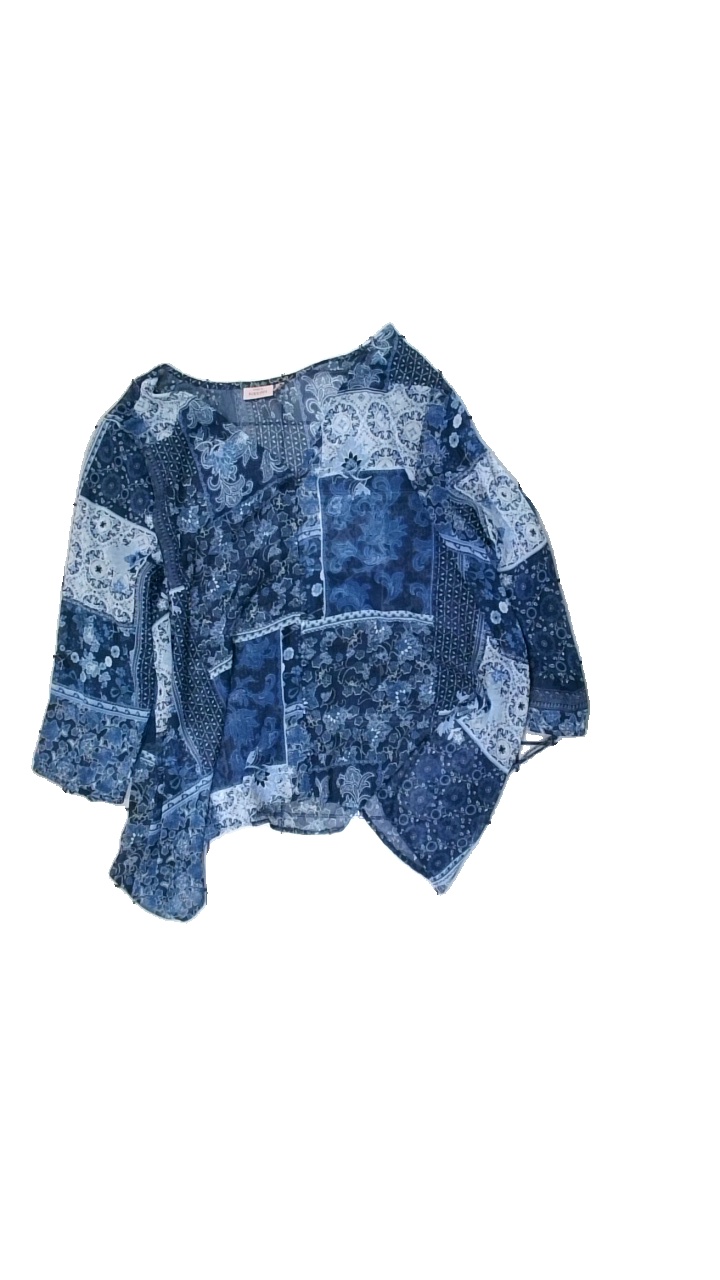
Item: Blouse (Ladies)
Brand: Kappahl
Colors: Blue, White
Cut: Loose
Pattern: Other
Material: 100% polyester
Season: All
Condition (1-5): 4
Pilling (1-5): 5
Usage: Reuse
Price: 50-100